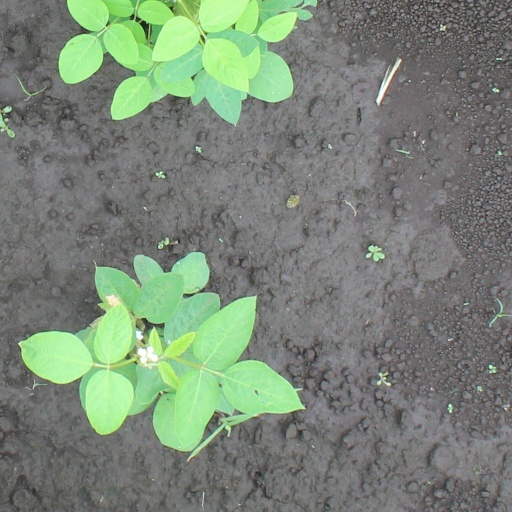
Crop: soybean